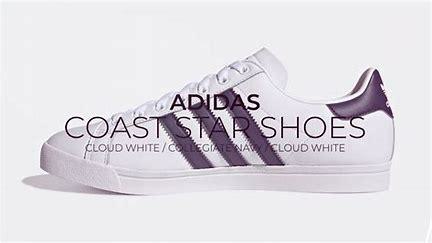
Brand: Adidas
Model: Coast Star